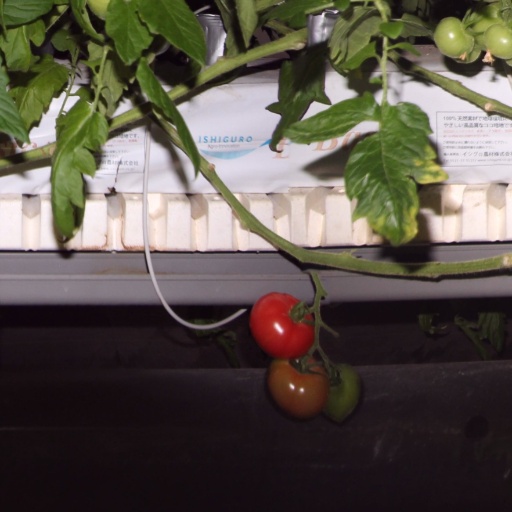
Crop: tomato